Jupiter Island

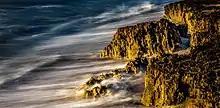
Blowing Rocks Preserve Jupiter Island Florida

Unincorporated Martin County runs north from the northern Jupiter Island town limits to the St. Lucie Inlet and includes the following: